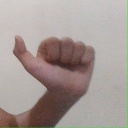
अक्षर: त